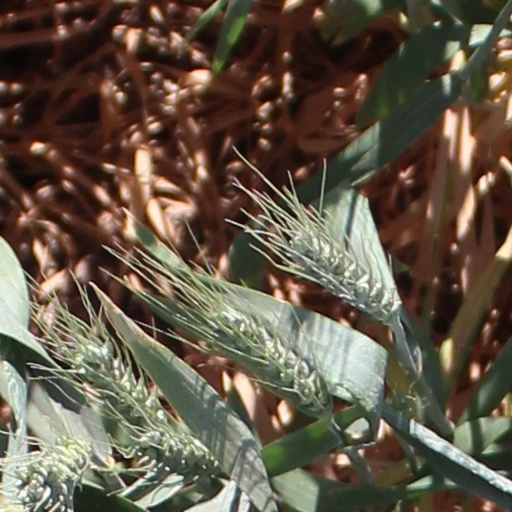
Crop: wheat